Orto Botanico di Bergamo "Lorenzo Rota"

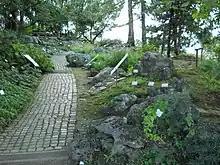

The garden was established in 1972, and named in honor of physician and botanist Lorenzo Rota. It was at first predominantly an alpine garden, but after 1989 began collaboration with the Museum of Natural Sciences and broadened its collection. In 1993, the garden became an integral part of the museum.